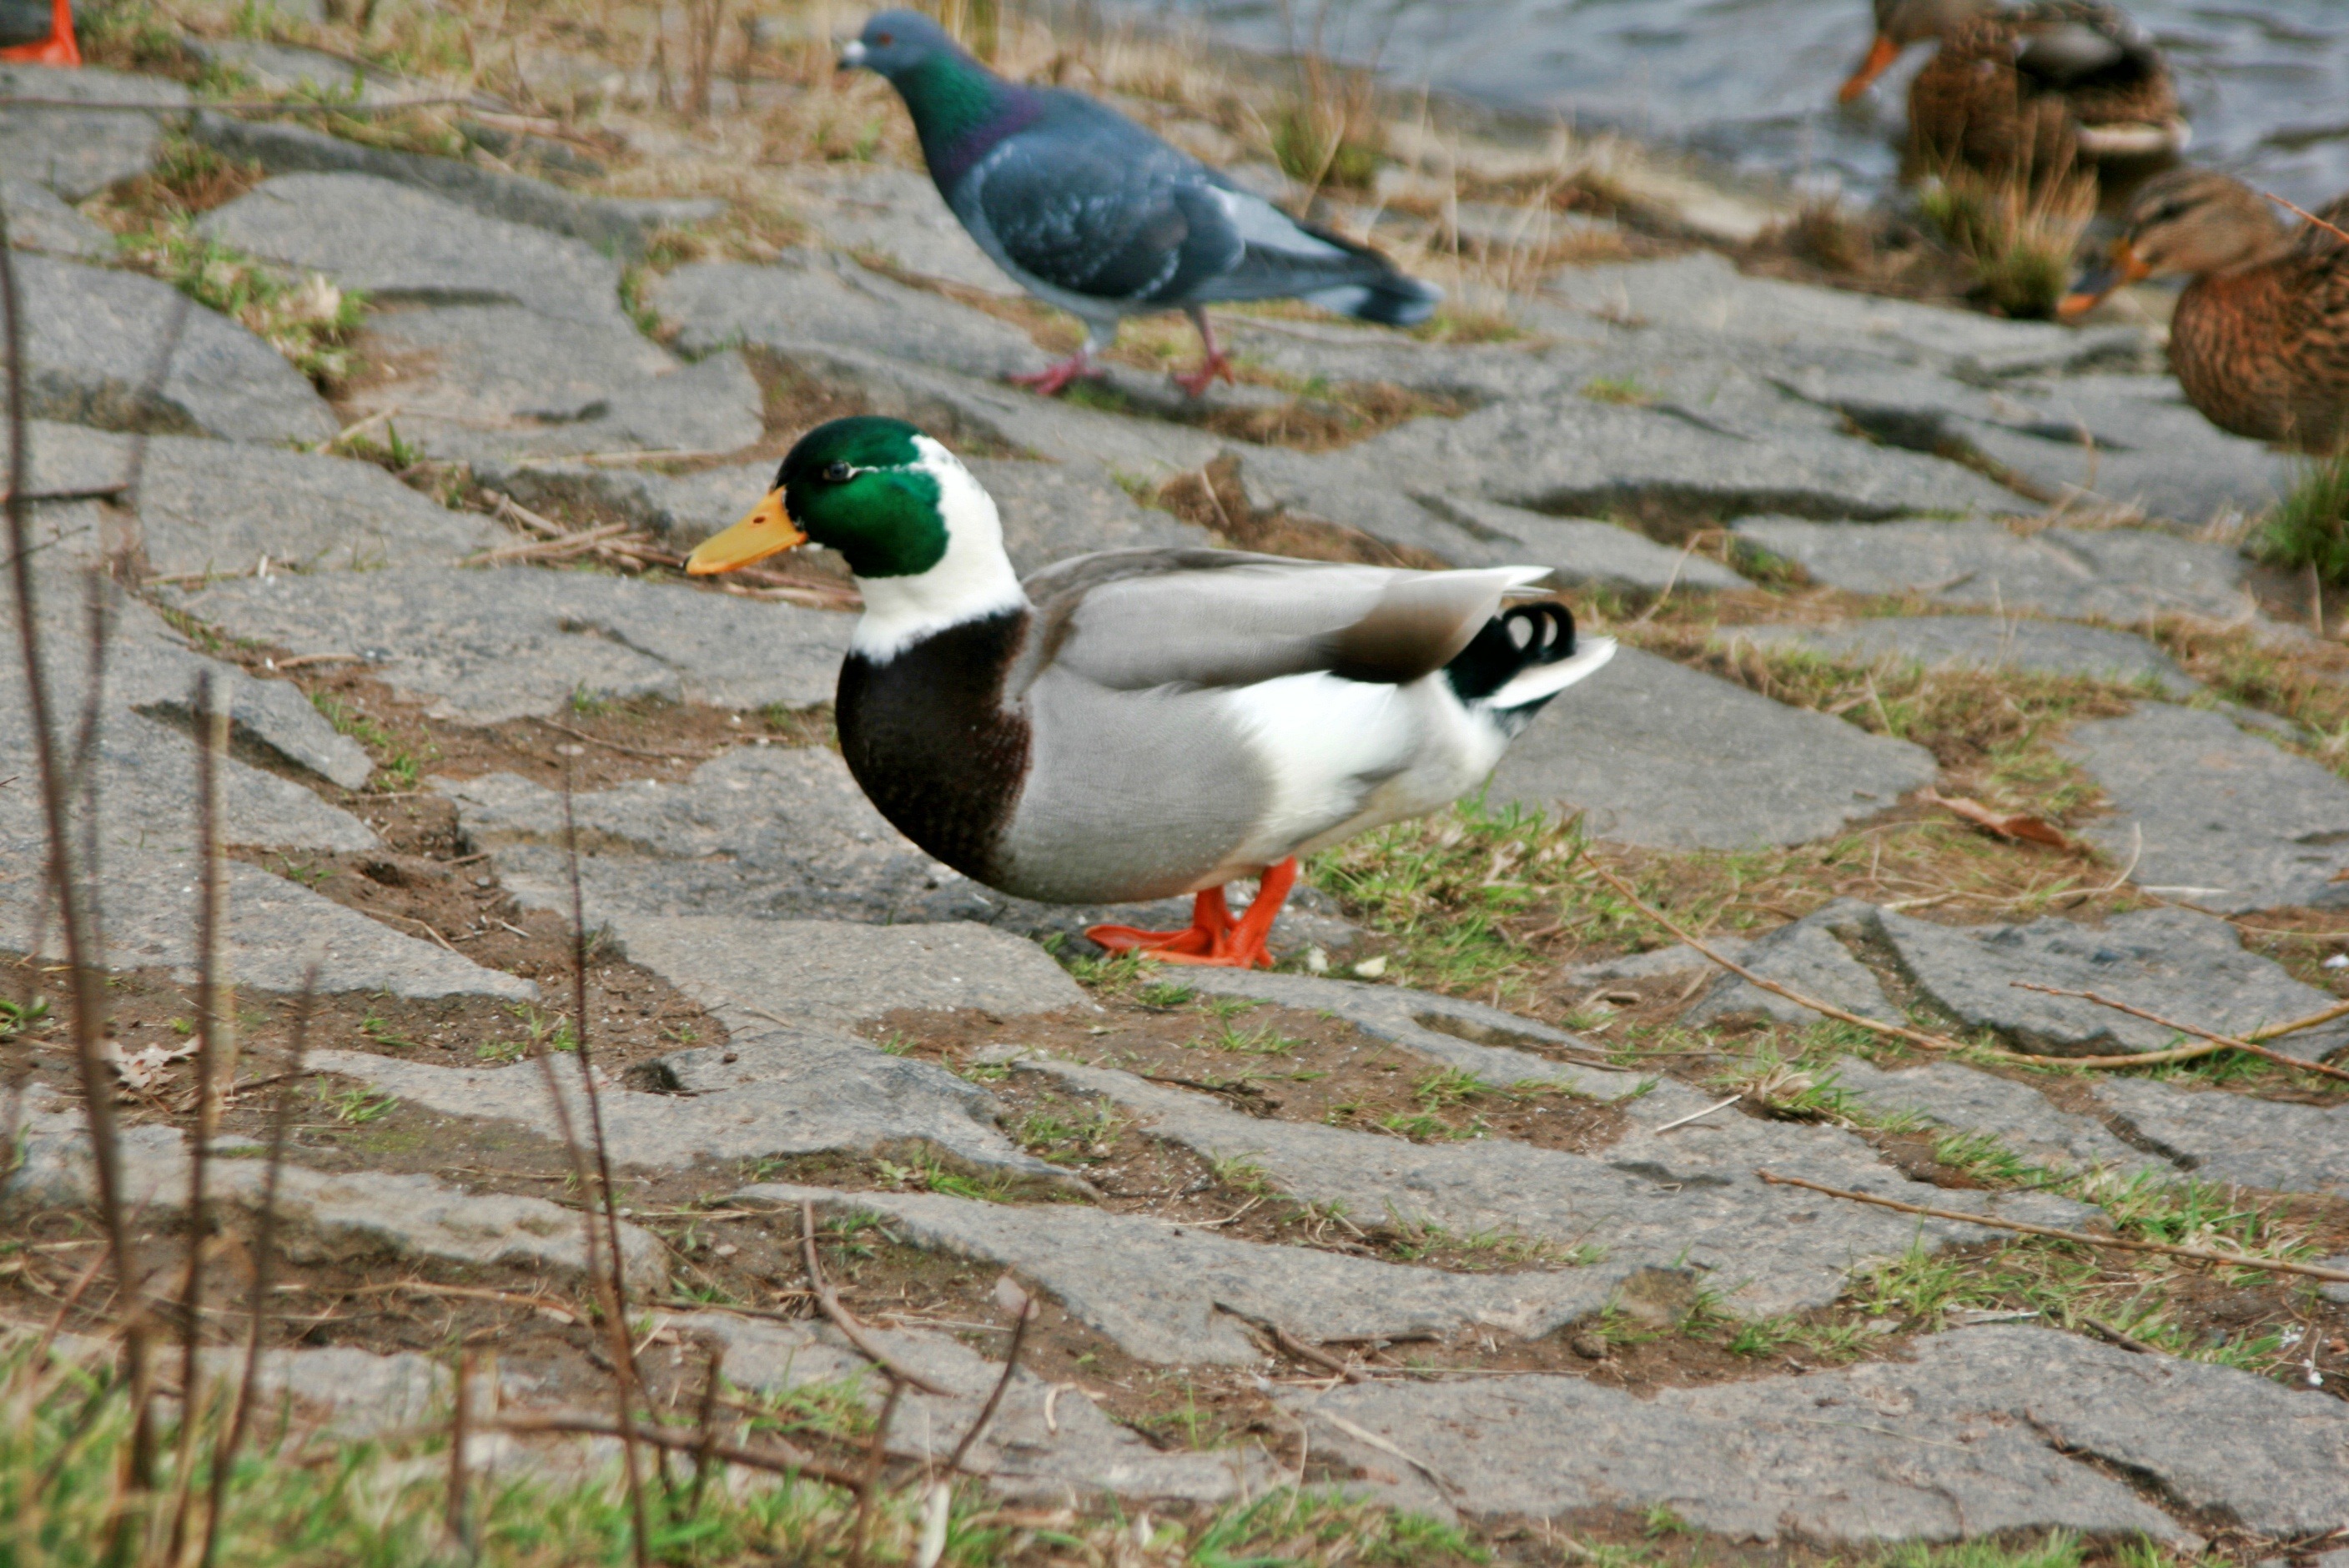
water, bird, white, animal, wildlife, beak, fauna, plumage, poultry, duck, vertebrate, ducks, bill, waterfowl, wild bird, water bird, mallard, ducks geese and swans